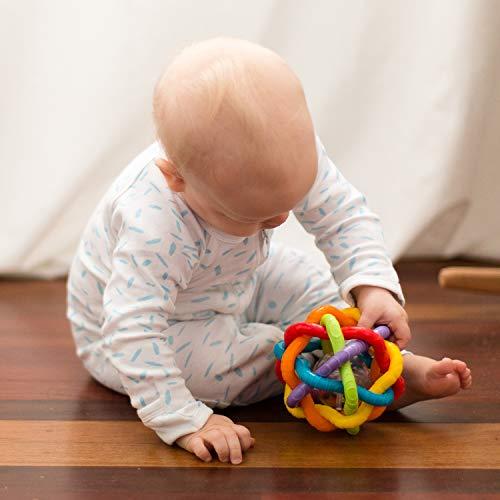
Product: Playgro 0184557 Bendy Ball for Baby Infant Toddler Children, Playgro is Encouraging Imagination with STEM/STEM for a Bright Future - Great Start for a World of Learning
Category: Baby Products | Baby Care | Pacifiers, Teethers & Teething Relief | Teethers
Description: Imagination grows with PlayGo your favorite toys to Play and Grow.
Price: $12.03